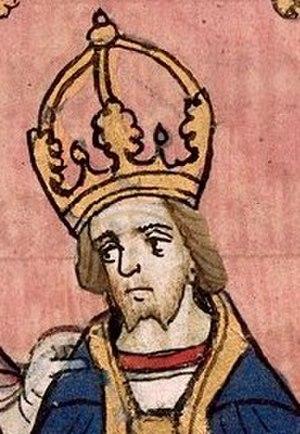
Avant de dresser la liste des empereurs dits du Saint-Empire romain germanique, il convient de dresser la liste des rois des Francs carolingiens arborant le titre d'empereur des Romains, ce titre ayant été porté initialement par ceux-ci avant ceux-là.
Cet article dresse la liste des souverains ayant régné sur le territoire formant actuellement l'État allemand.